National People's Congress

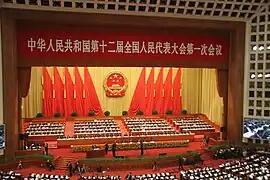
The 12th National People's Congress held in 2013

The military sends its own delegation to the NPC, which is elected by servicemember election committees of top-level military subdivisions, including the PLA's theater commands and service branches. After the People's Armed Police (PAP) was placed under the command of the Central Military Commission in 2018, the PLA and PAP have formed a joint delegation. The PLA delegation has been amongst the largest since the founding of the NPC, making up anywhere from 4 percent of the total delegates (3rd NPC), to 17 percent (4th NPC). Since the 5th NPC, it has usually held about 9 percent of the total delegate seats, and is consistently the largest delegation in the NPC. In the 14th NPC, for example, the PLA and PAP delegation has 281 deputies; the next largest delegation is Shandong, with 173 deputies.